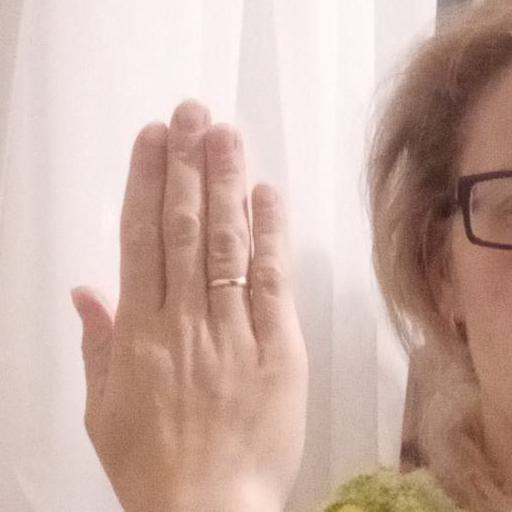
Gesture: stop_inverted